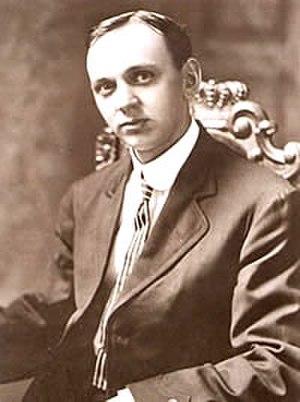
Edgar Cayce est un mystique américain. Lors de « lectures », faites en transe par hypnose, il a répondu à des questions relatives à un individu. Ces lectures concernant, au début, la santé physique, les conseils se sont diversifiés et ont porté par la suite sur l'interprétation des rêves, les phénomènes psychiques, la santé mentale, la méditation, la prière, le développement spirituel, le commerce, sur les vies antérieures et l'Atlantide.